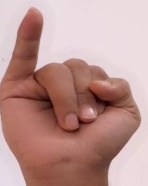
ASL sign: I